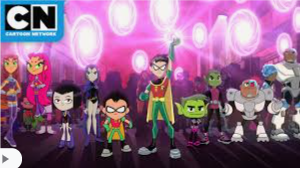
Portrait style: Cartoon Portrait